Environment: lab
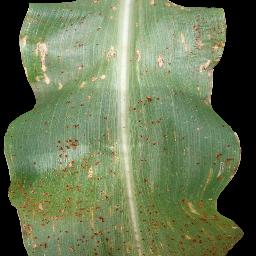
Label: common_rust